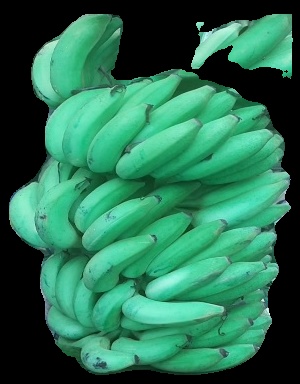
Variety: elakki-bale
Grade: grade1